Habichuelas con dulce

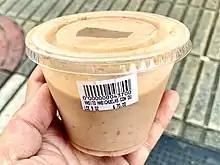
Habichuelas con dulce purchased at supermarket

Habichuelas con dulce is a sweet bean liquid dessert from the Dominican Republic that is especially popular around the Easter holiday. The dessert is part of the cuisine of the Dominican Republic and is traditionally garnished with milk cookies or with casabe, "a flatbread made of yuca flour."